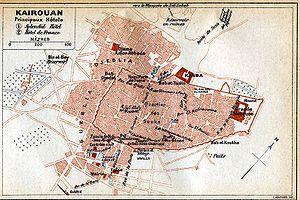
La Grande Mosquée de Kairouan, également appelée mosquée Oqba Ibn Nafi en souvenir de son fondateur Oqba Ibn Nafi, est l'une des principales mosquées de Tunisie située à Kairouan. Historiquement première métropole musulmane du Maghreb, Kairouan, dont l'apogée sur les plans politique et intellectuel se situe au IXᵉ siècle, est réputée comme étant le centre spirituel et religieux de la Tunisie ; elle est aussi parfois considérée comme la quatrième ville sainte de l'islam sunnite.